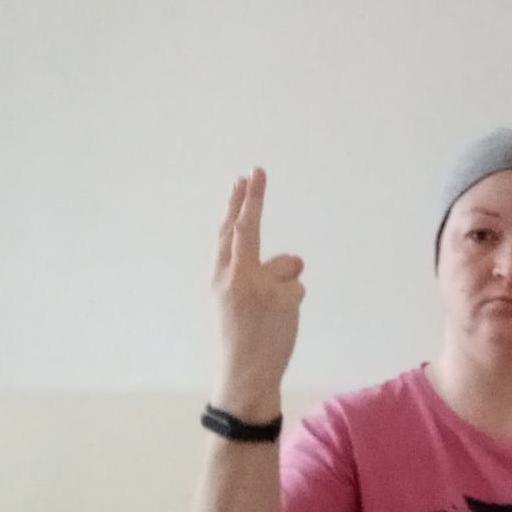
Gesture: two_up_inverted